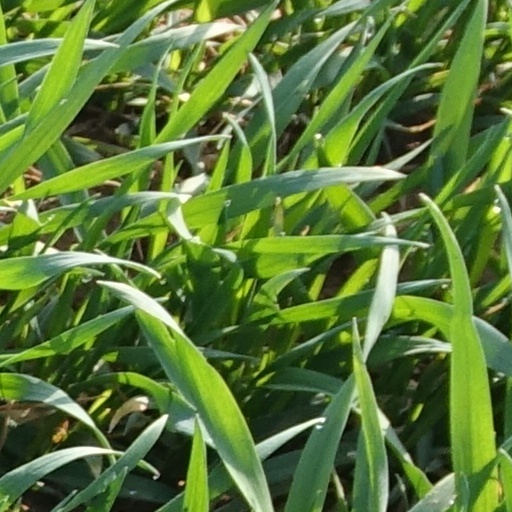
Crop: wheat